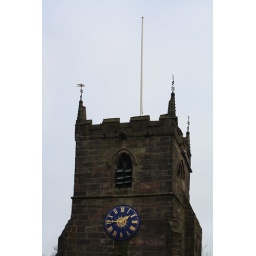
Clock tower of a church in Chorley, Lancashire.